Sam Longson

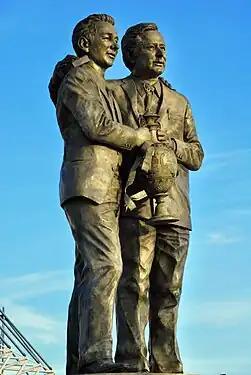
A statue of Clough and Taylor celebrating their league victory

Sam Longson (11 April 190017 January 1989) was a British businessman and chairman of Derby County F.C. Longson founded a road haulage business in Chapel-en-le-Frith that became the largest in Derbyshire. He sold the company by 1967 and also built and sold a hire purchase business. Longson joined the board of directors of Derby County in 1952 and became the chairman in December 1965. He was instrumental in the appointment of Brian Clough as Derby County manager in May 1967, under whose leadership the club won the league title in May 1972. Clough helped win support to Longson as Chairman after he briefly lost the position. Longson's relationship with Clough broke down in 1973 and he accepted Clough's resignation after a disagreement over the manager's media appearances.